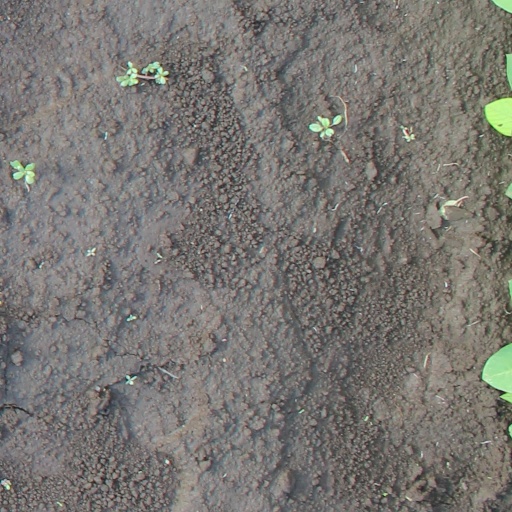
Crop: soybean